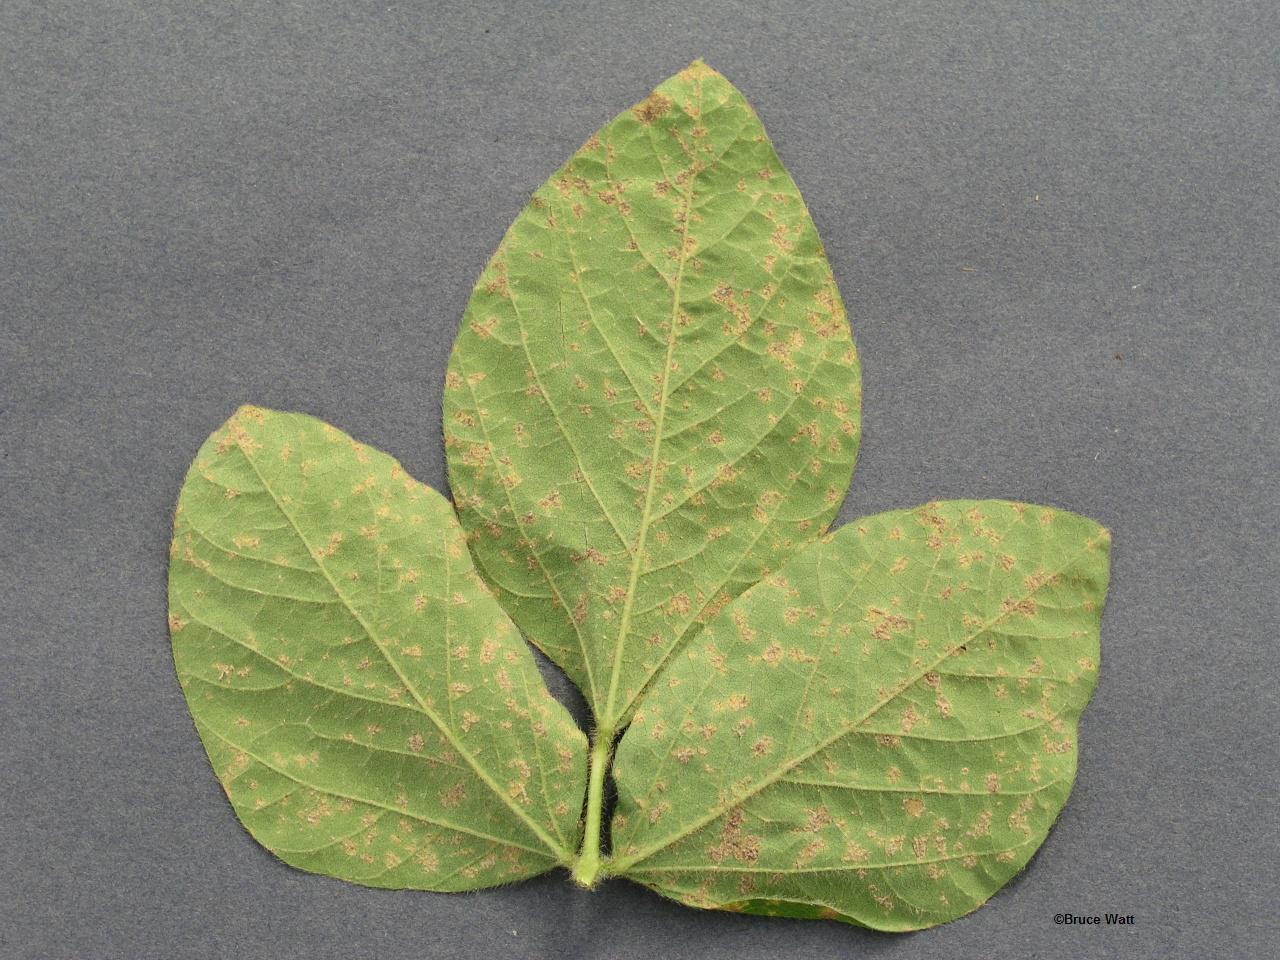
Plant: Soybean
Disease: soybean downy mildew